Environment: real
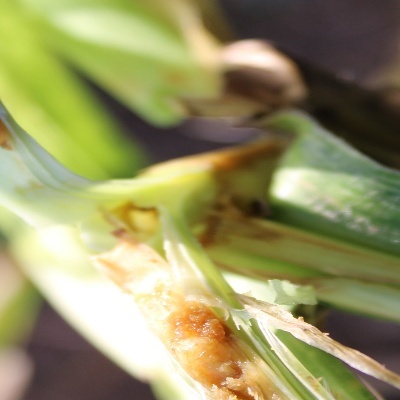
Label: fall_armyworm